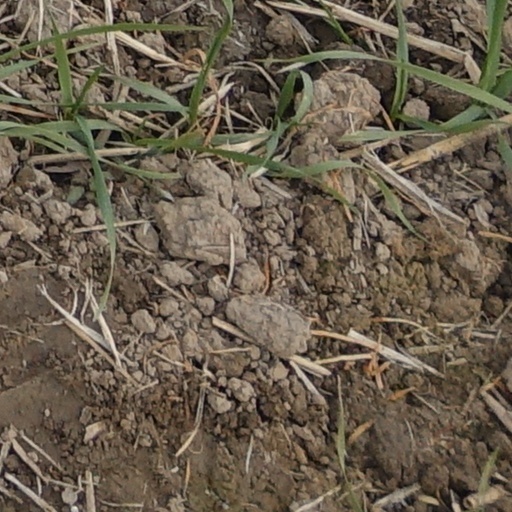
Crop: wheat